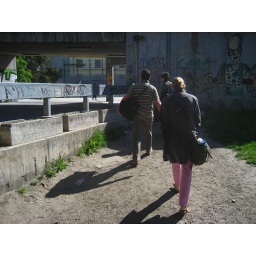
The official exit from the bus station involves climbing a wall and j-walking, in traditional soviet fashion